Kamianka-Buzka

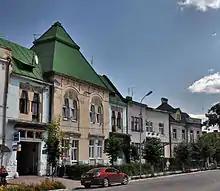
"People's House" in Kamianka-Buz'ka

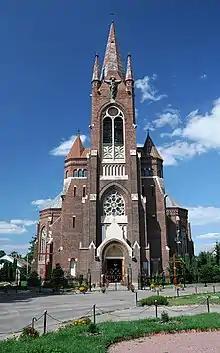
Church of Assumption

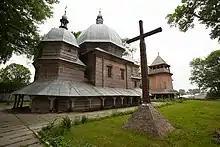
St. Nicholas Church

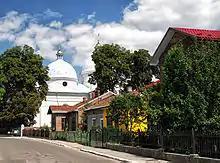
Church of Nativity

Kamianka-Buzka is a city in Lviv Raion, Lviv Oblast, of western Ukraine. It hosts the administration of Kamianka-Buzka urban hromada, one of the hromadas of Ukraine. The city was previously known as Kamianka Strumilova, and was a district city in Galicia. From 1918 to 1939 it was part of Poland, and called Kamionka Strumiłowa, was the capital of a county of the Tarnopol Voivodeship. Population: